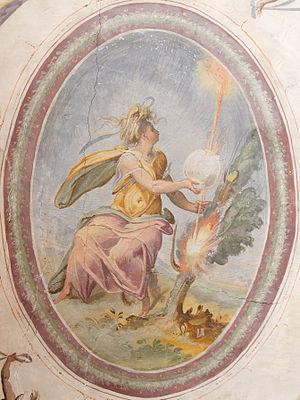
Allégorie du feu avec les armes des Médicis, couloir menant à la terrasse de Saturne.